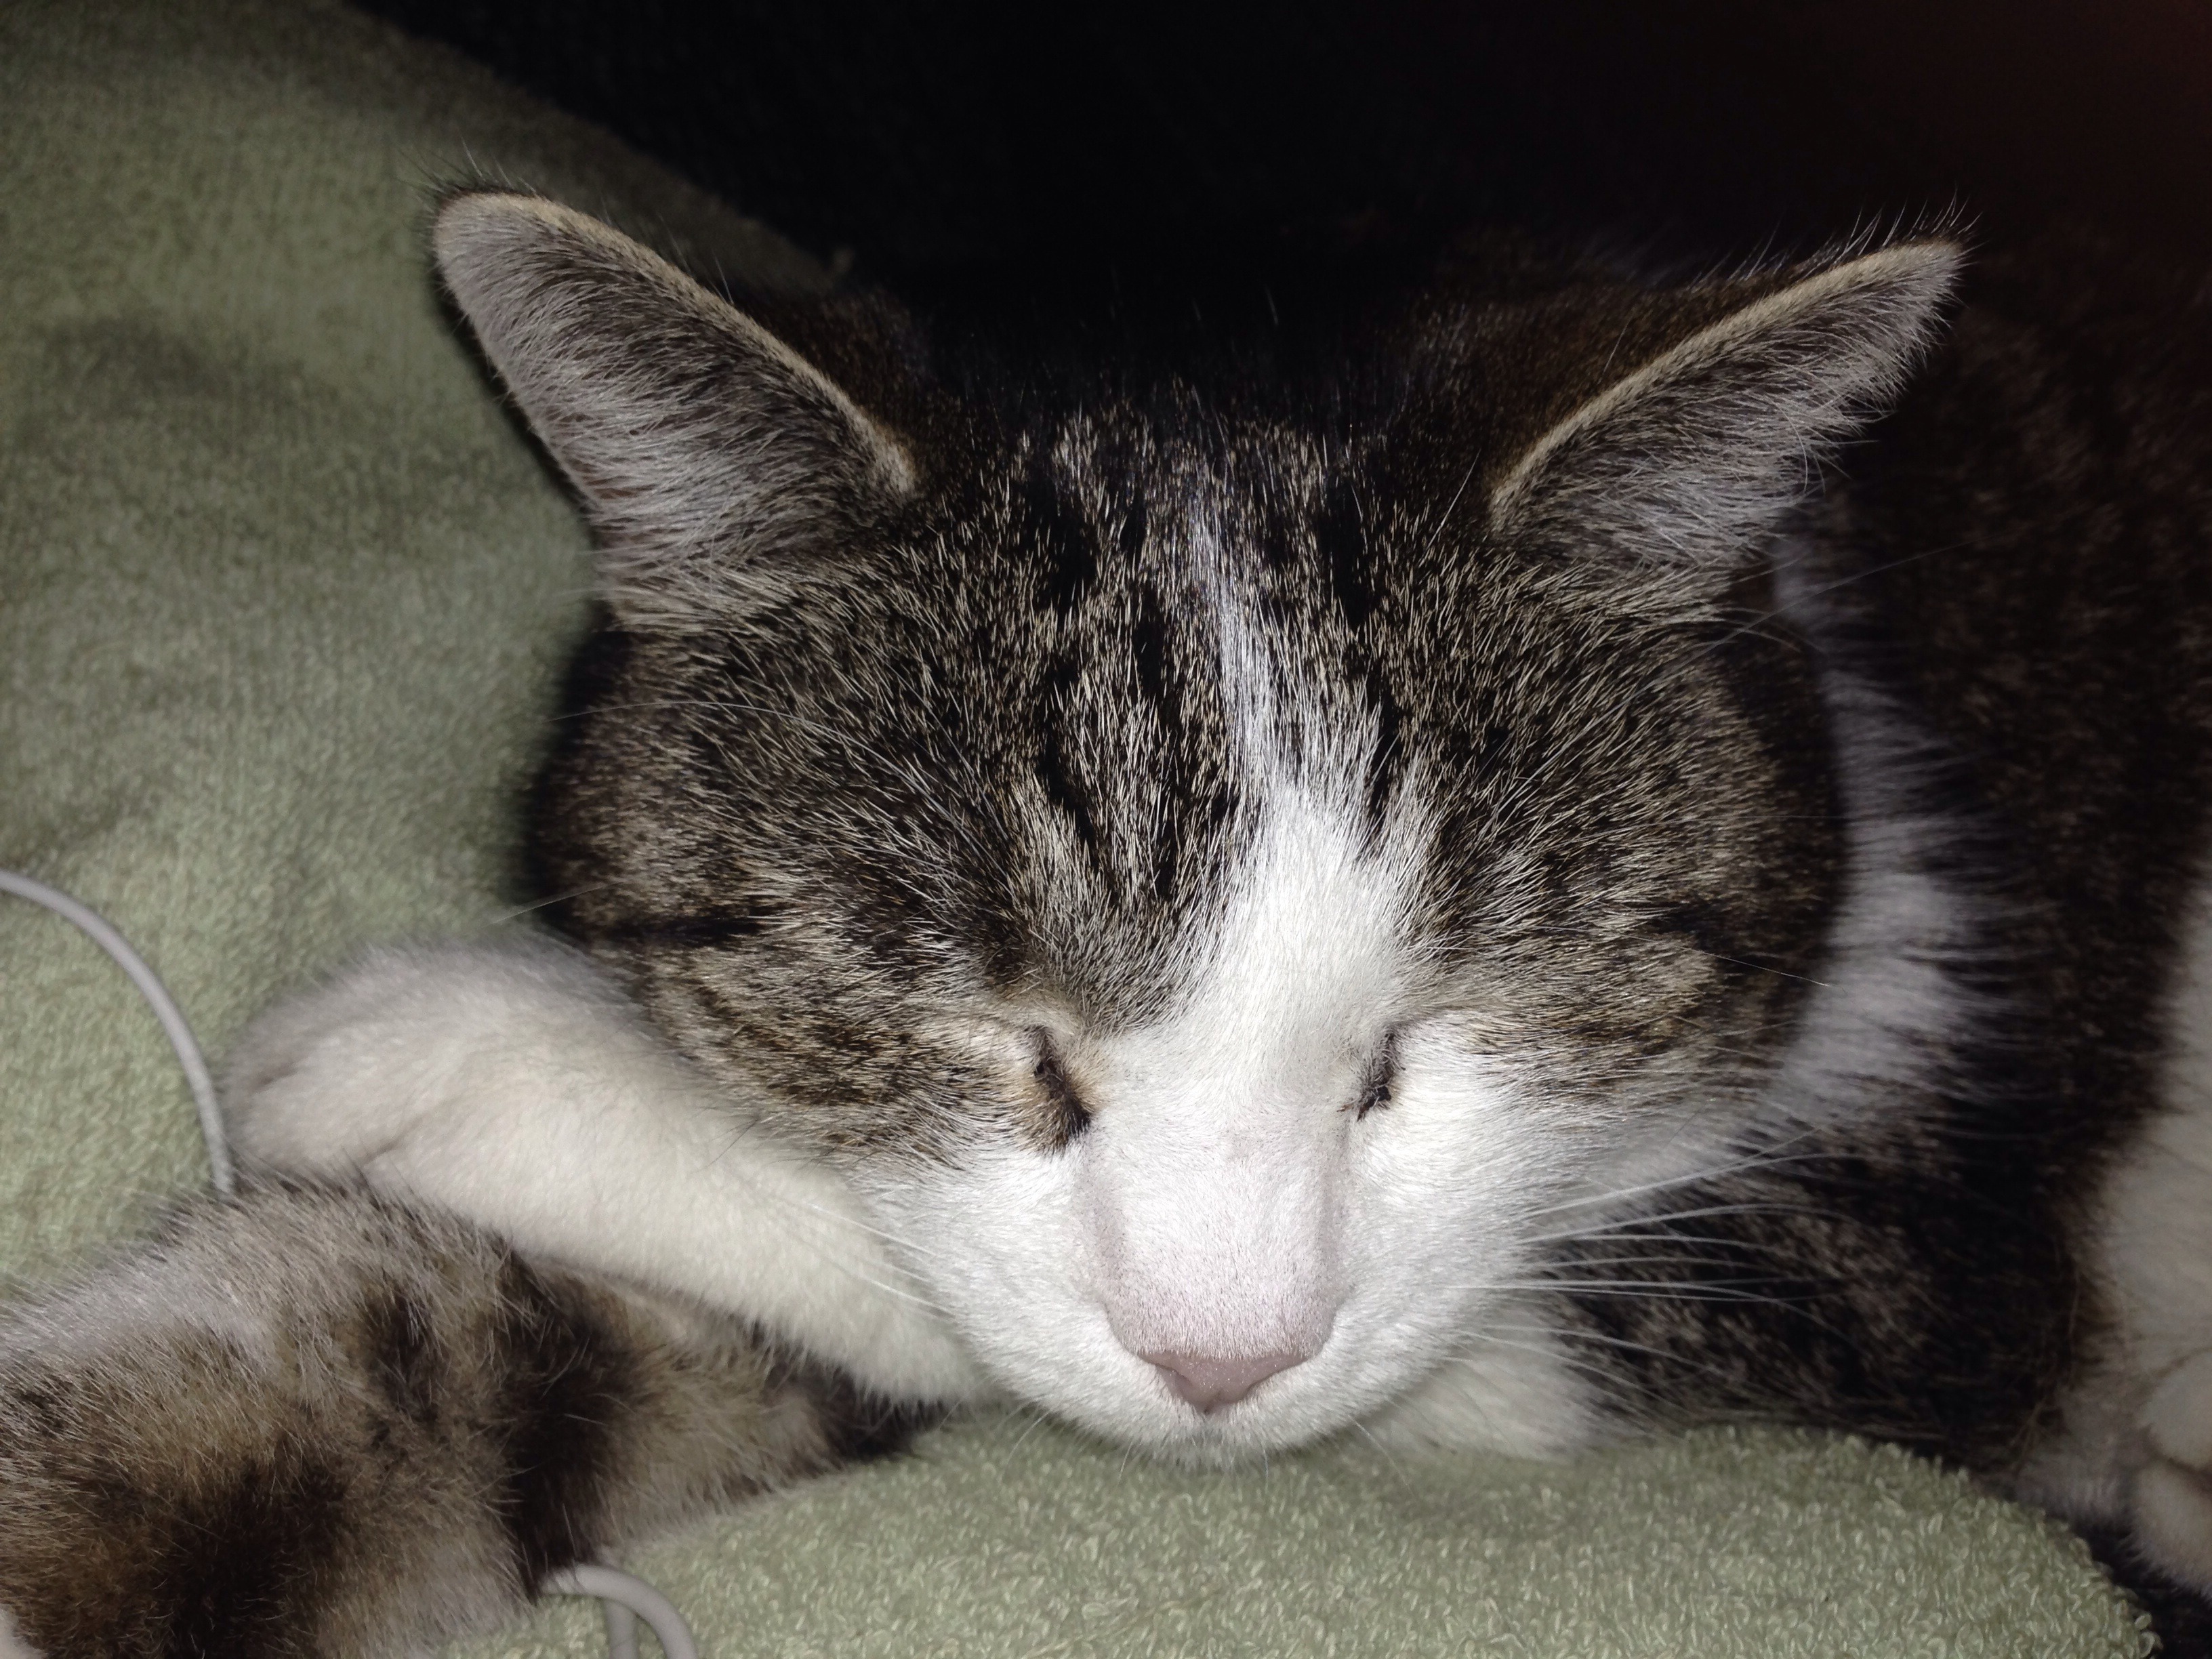
animal, kitten, cat, mammal, rest, nose, whiskers, adidas, vertebrate, tabby cat, european shorthair, lazy cat, small to medium sized cats, cat like mammal, domestic short haired cat, american shorthair